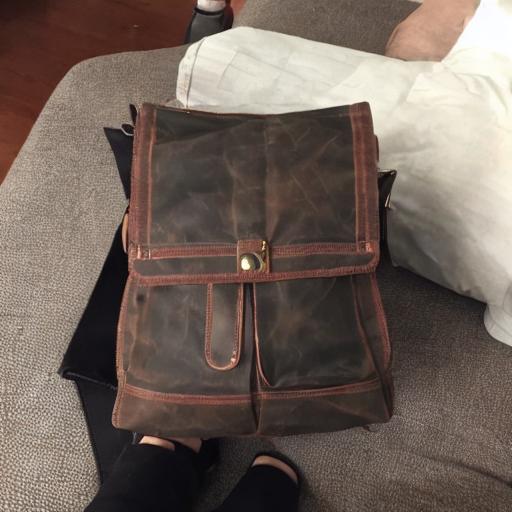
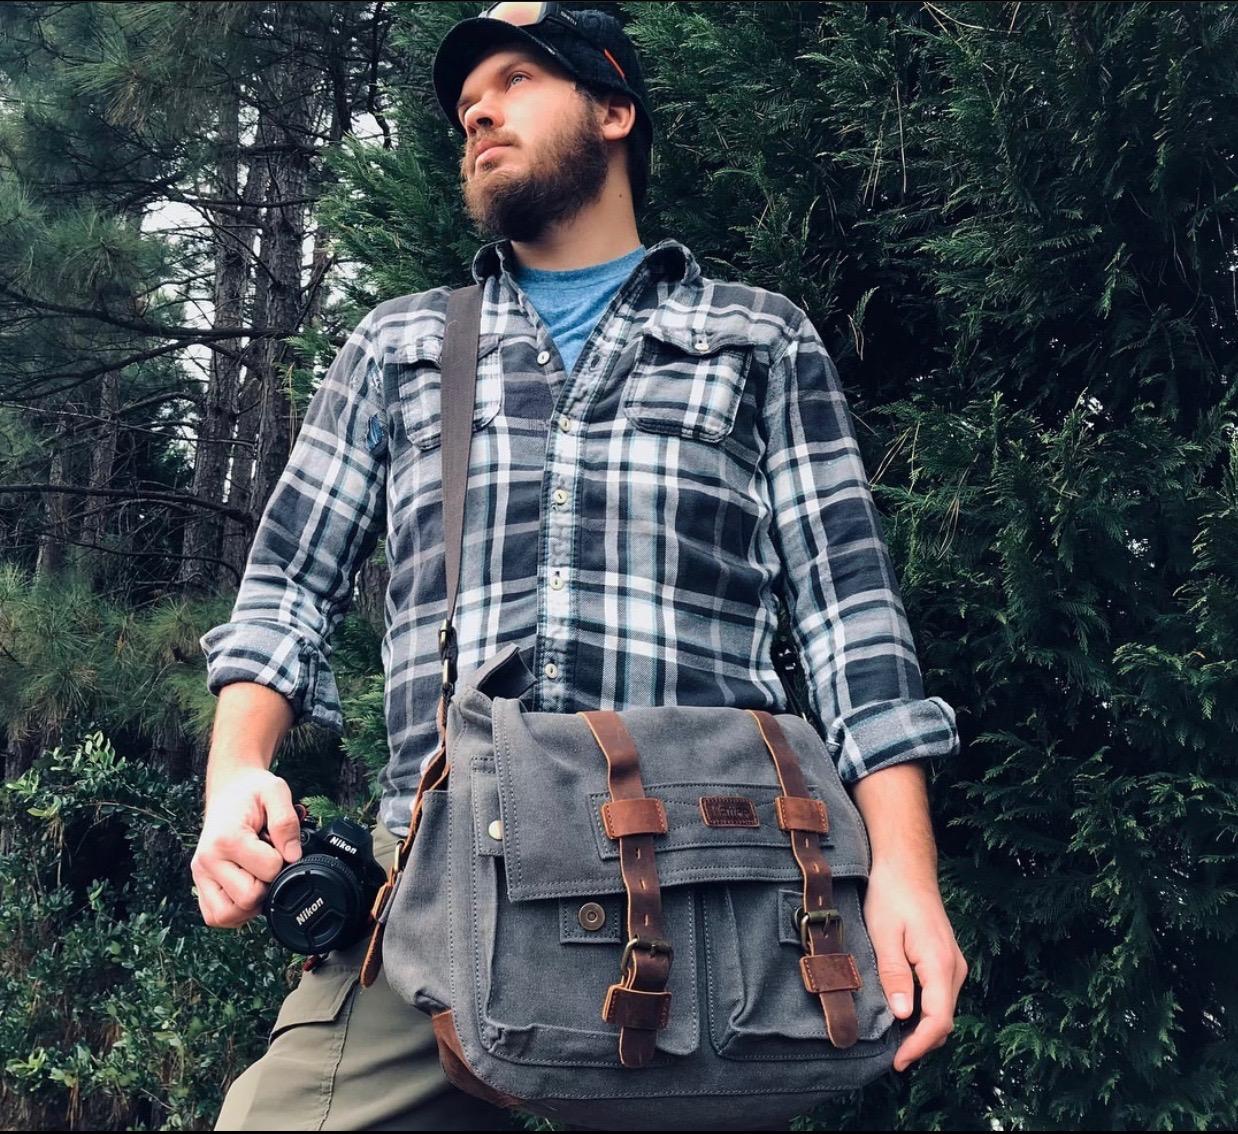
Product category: bag
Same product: no